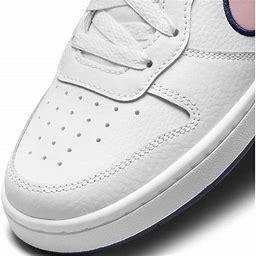
Brand: Nike
Model: Court Borough